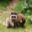
Label: raccoon